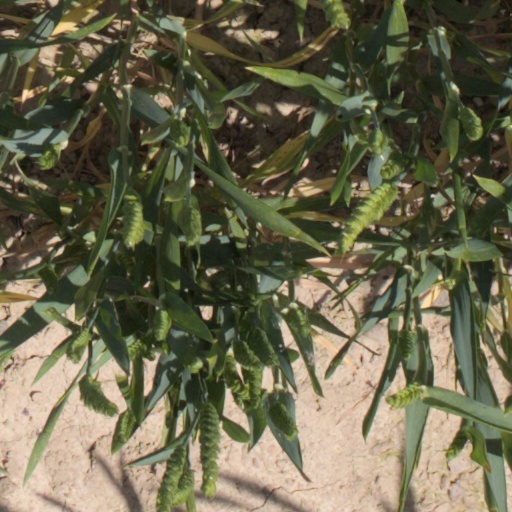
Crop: wheat